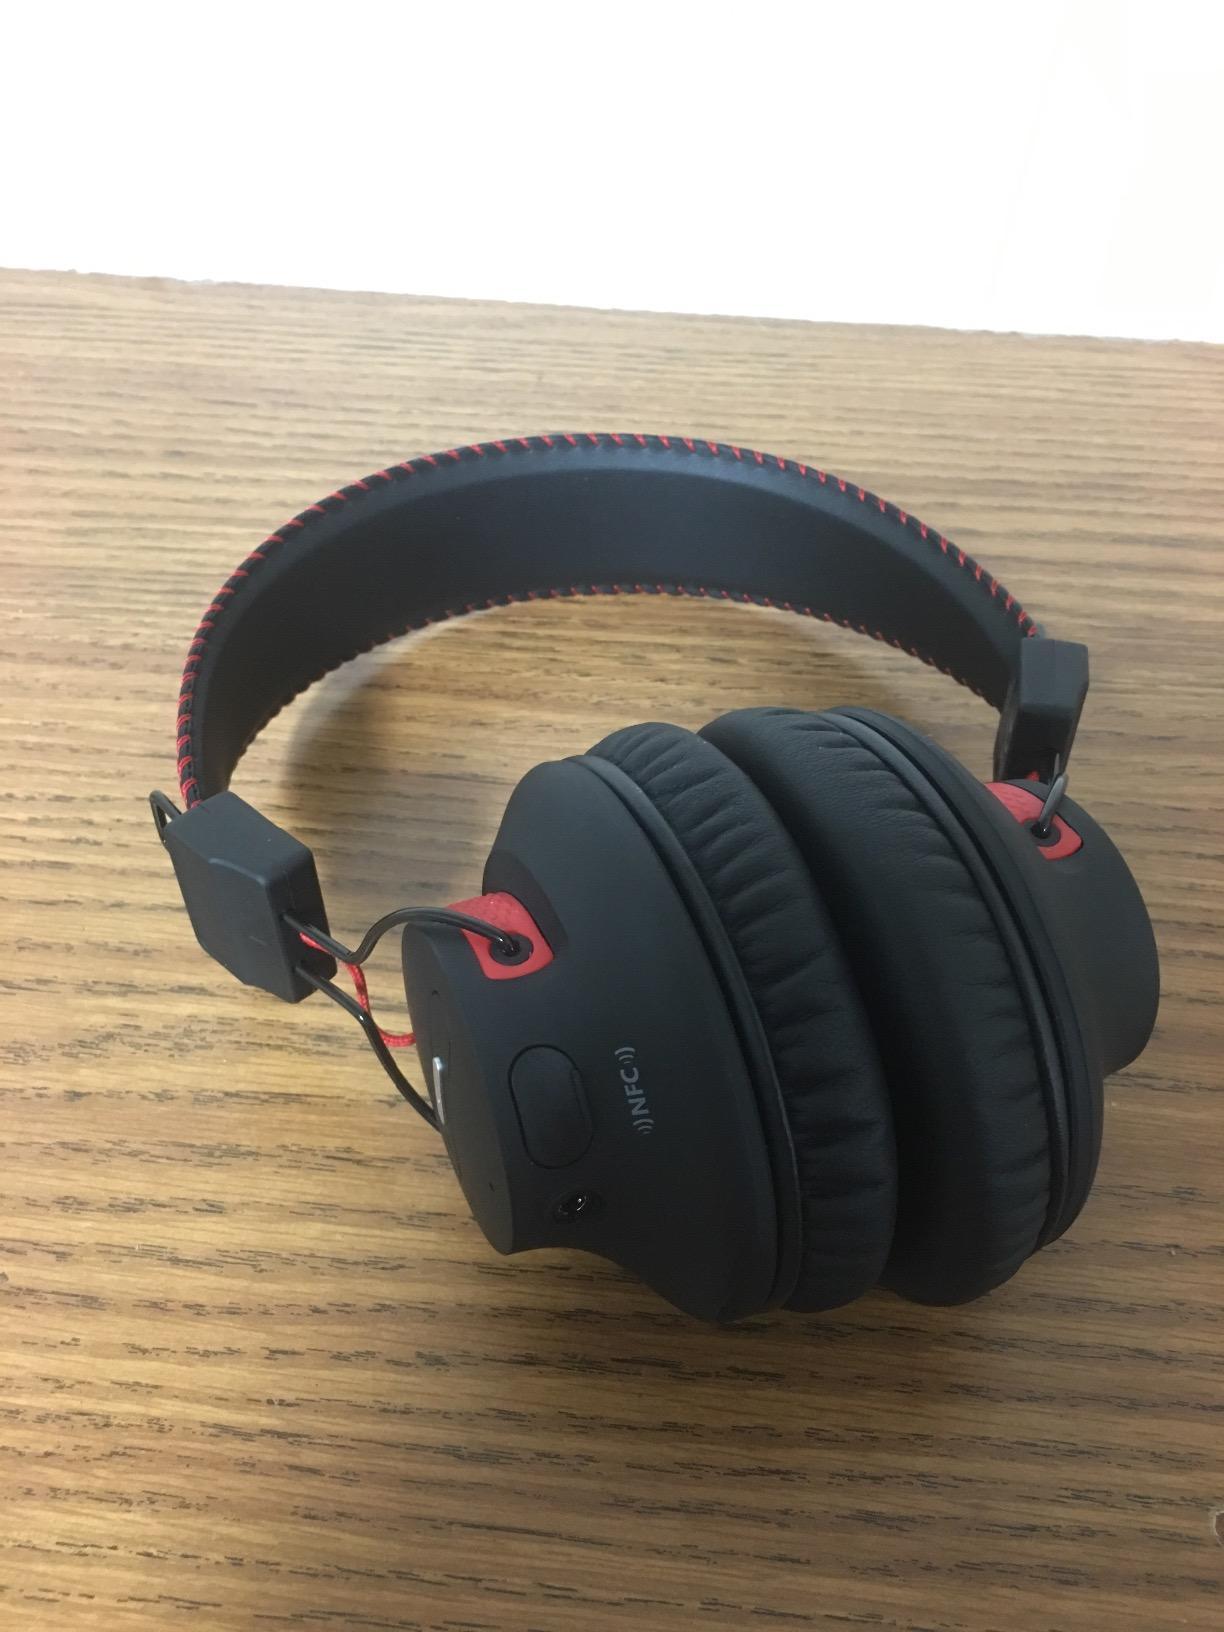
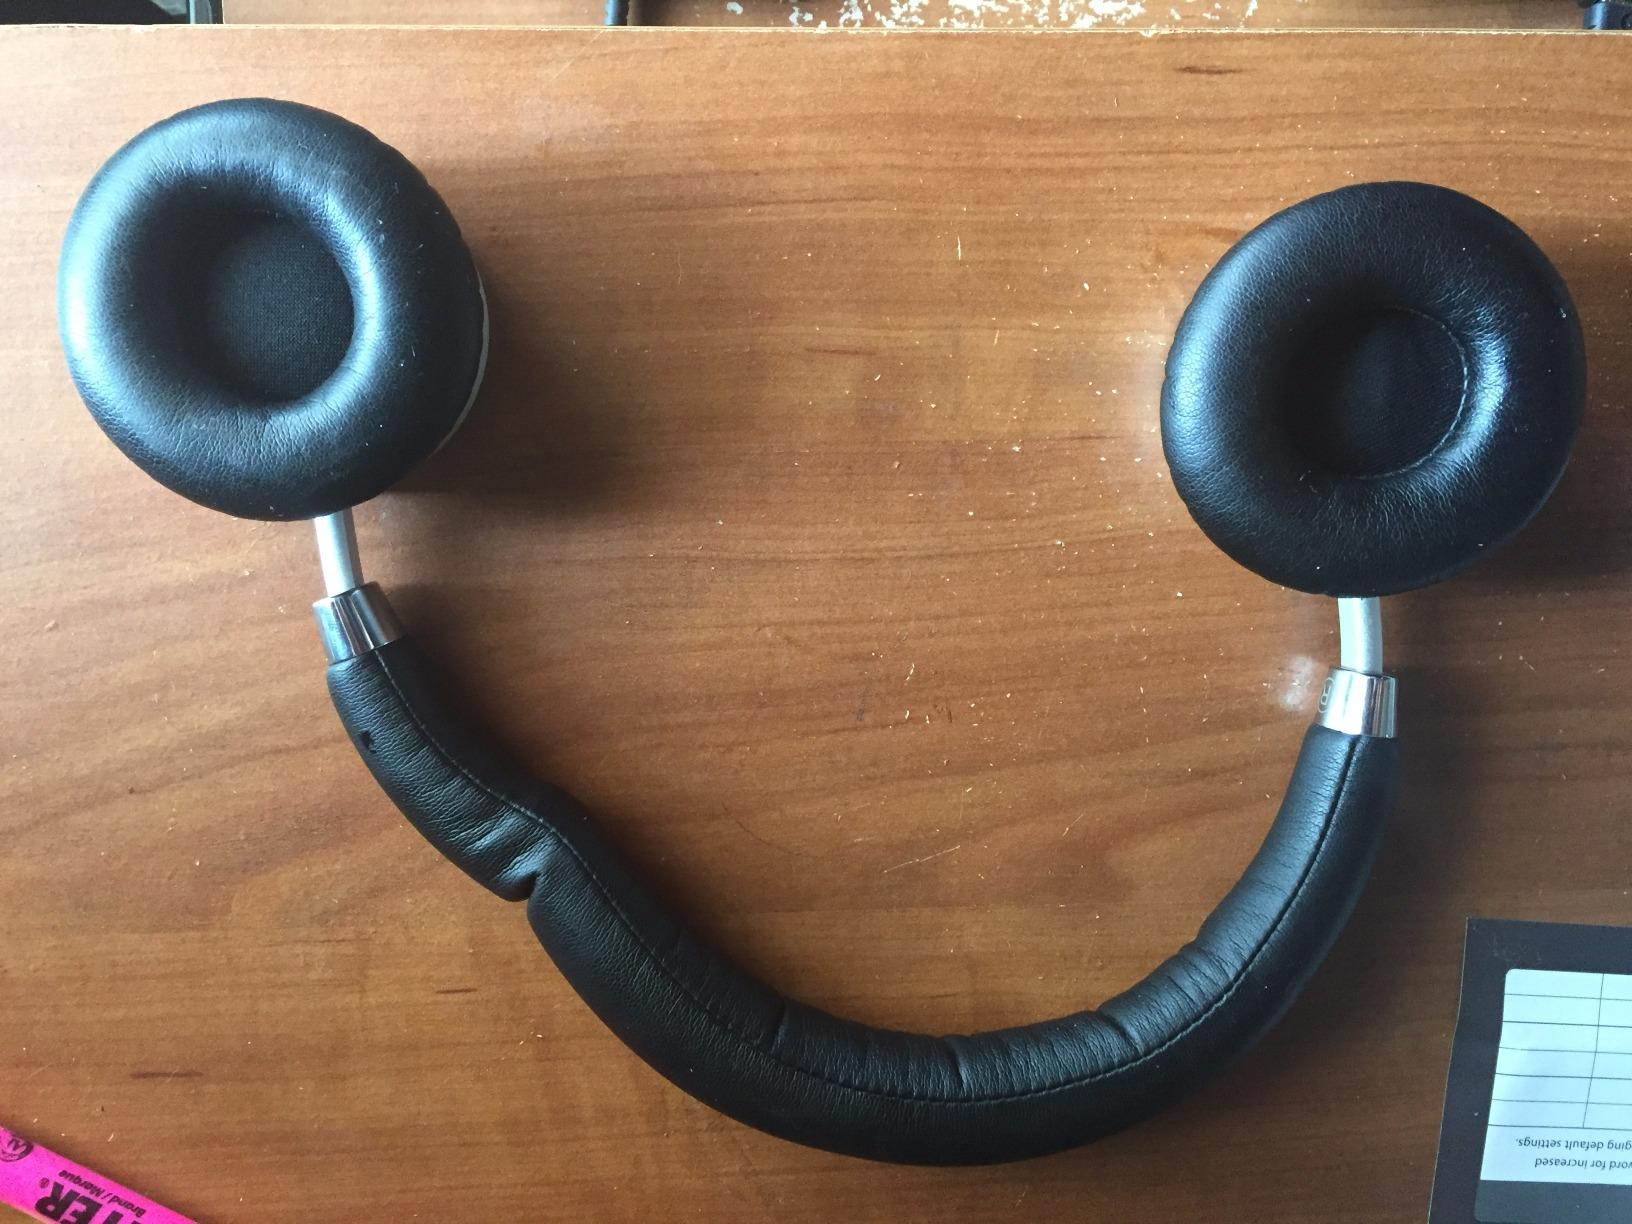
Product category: headphones
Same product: no